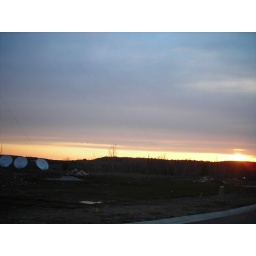
Sunrise up at the top of the hill in Eveleth, just the other side of the water towers